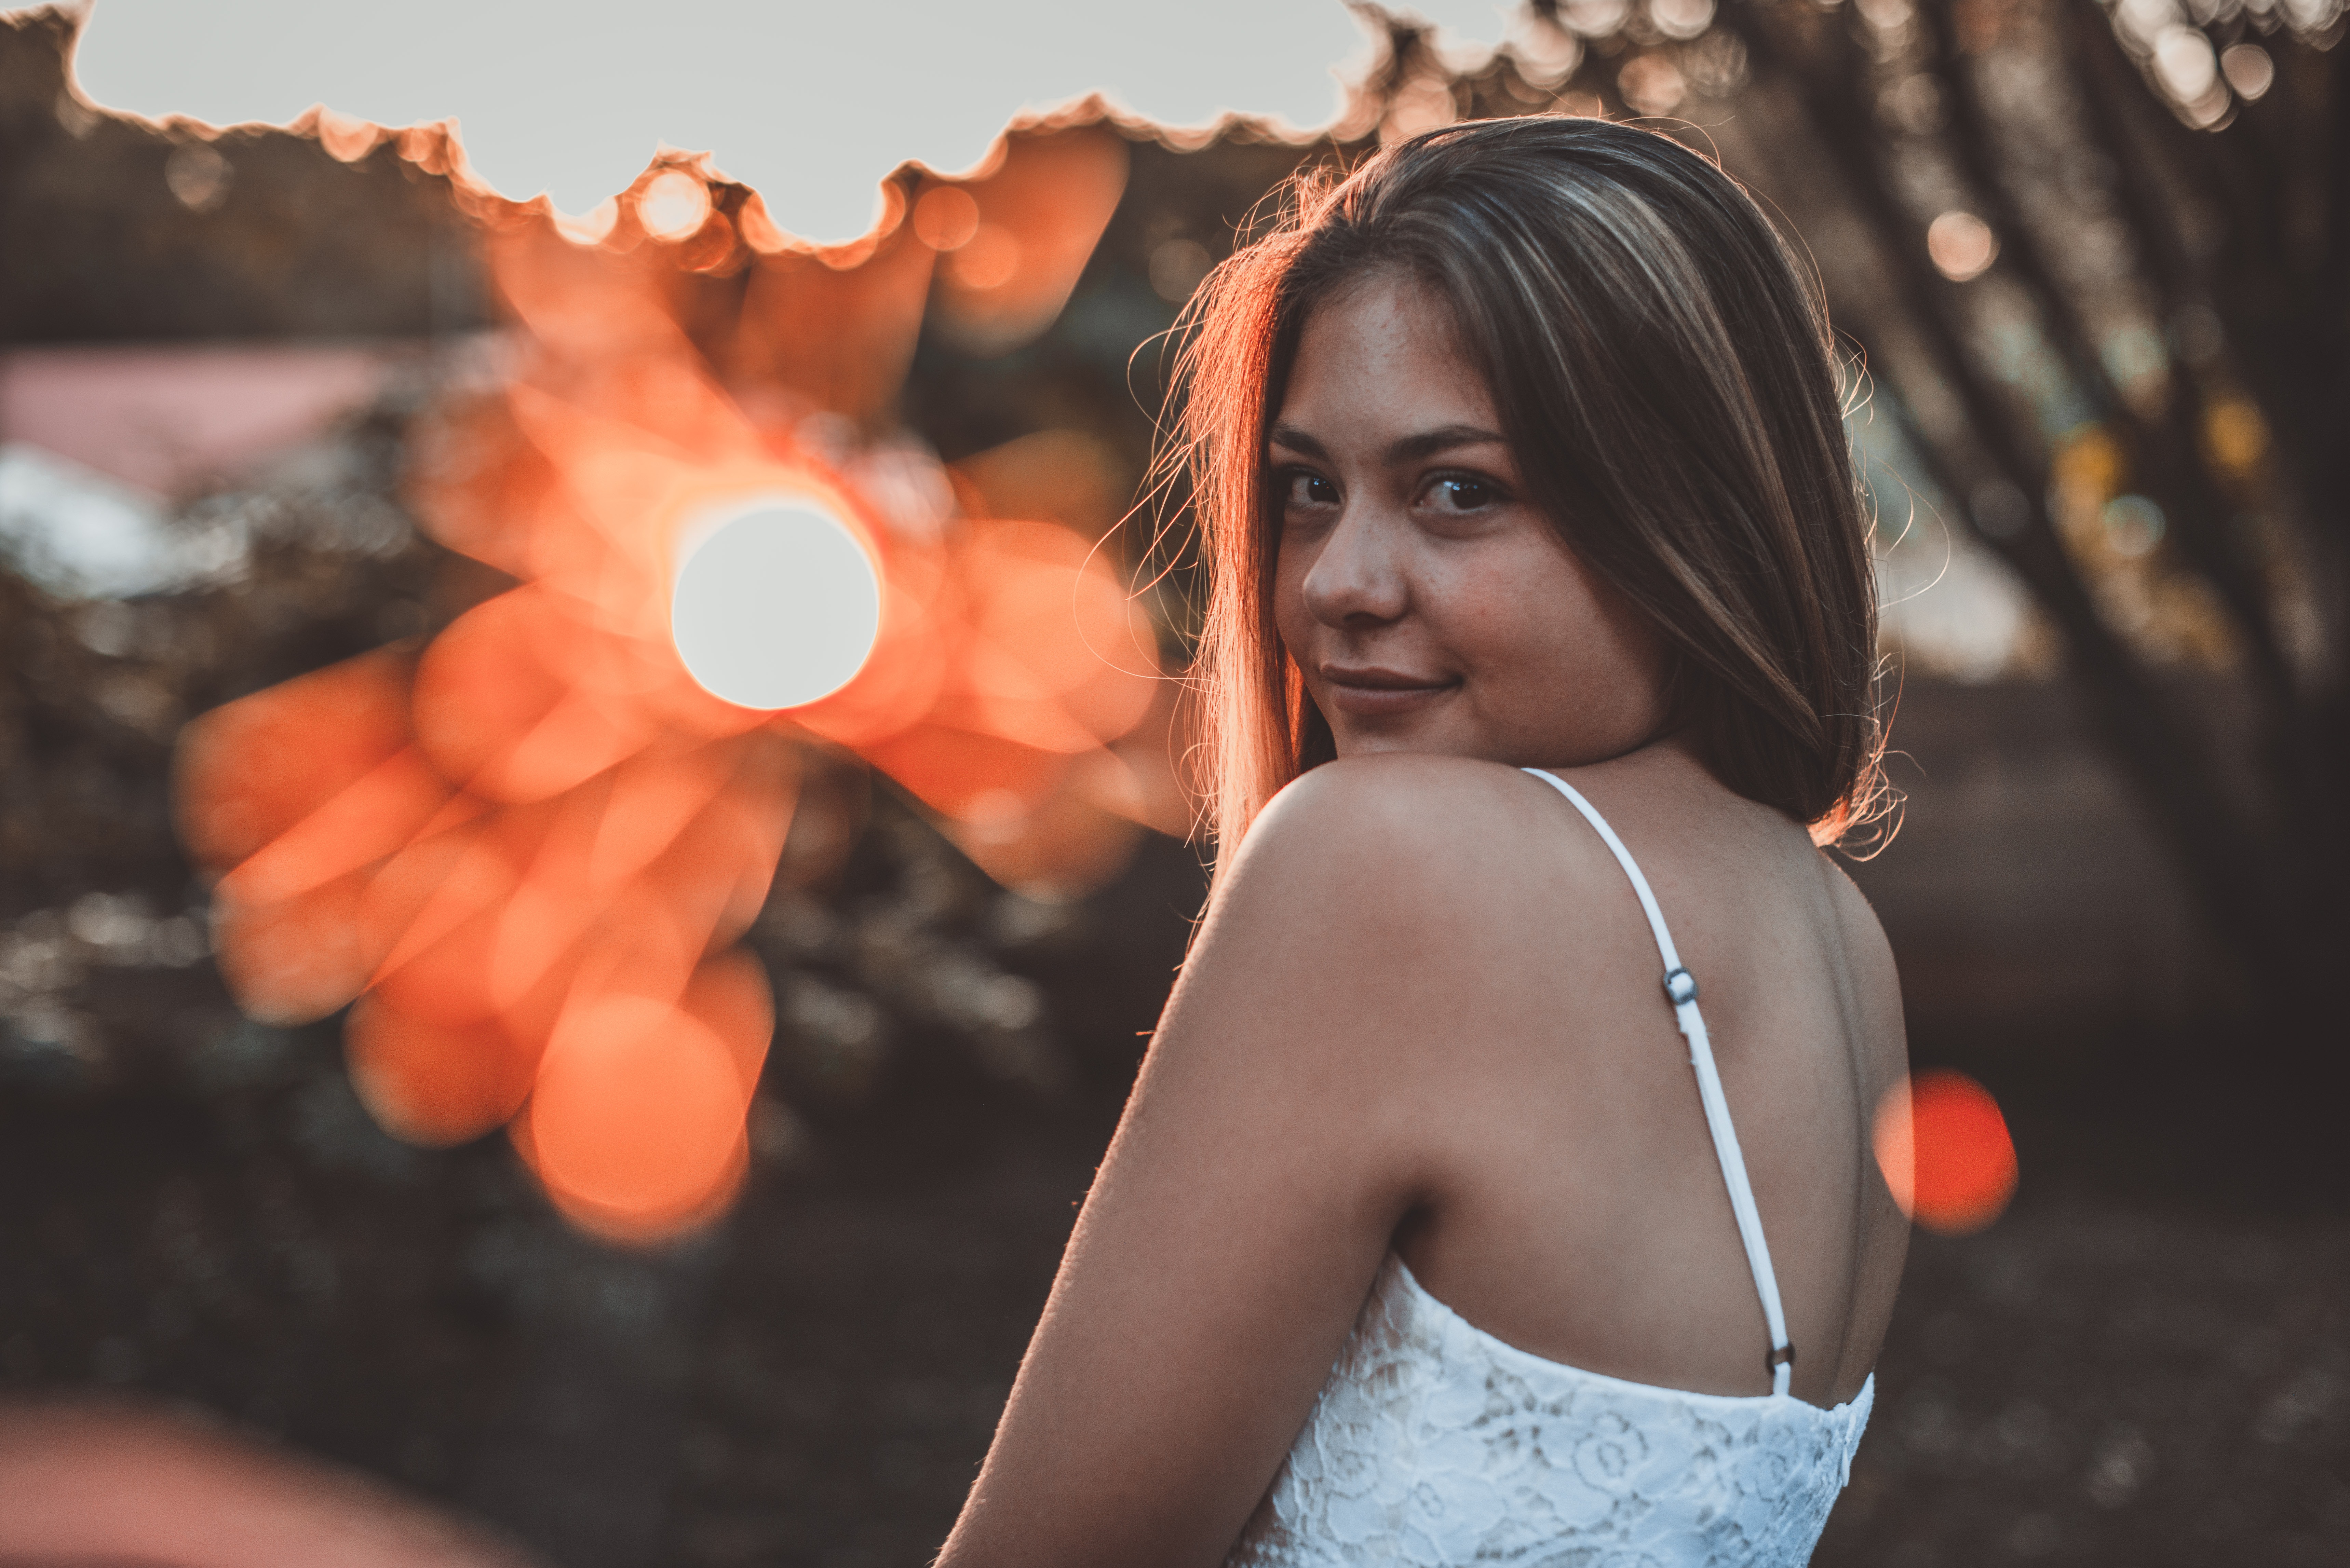
hair, photograph, face, beauty, red, skin, light, orange, lip, fashion, dress, photography, sunlight, model, photo shoot, eye, black hair, flash photography, summer, hand, brown hair, smile, tree, long hair, plant, fawn, portrait photography, style